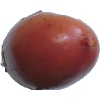
Label: Potato Red Washed 1